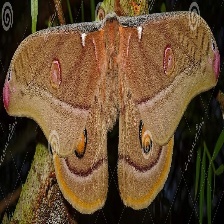
Species: EMPEROR GUM MOTH